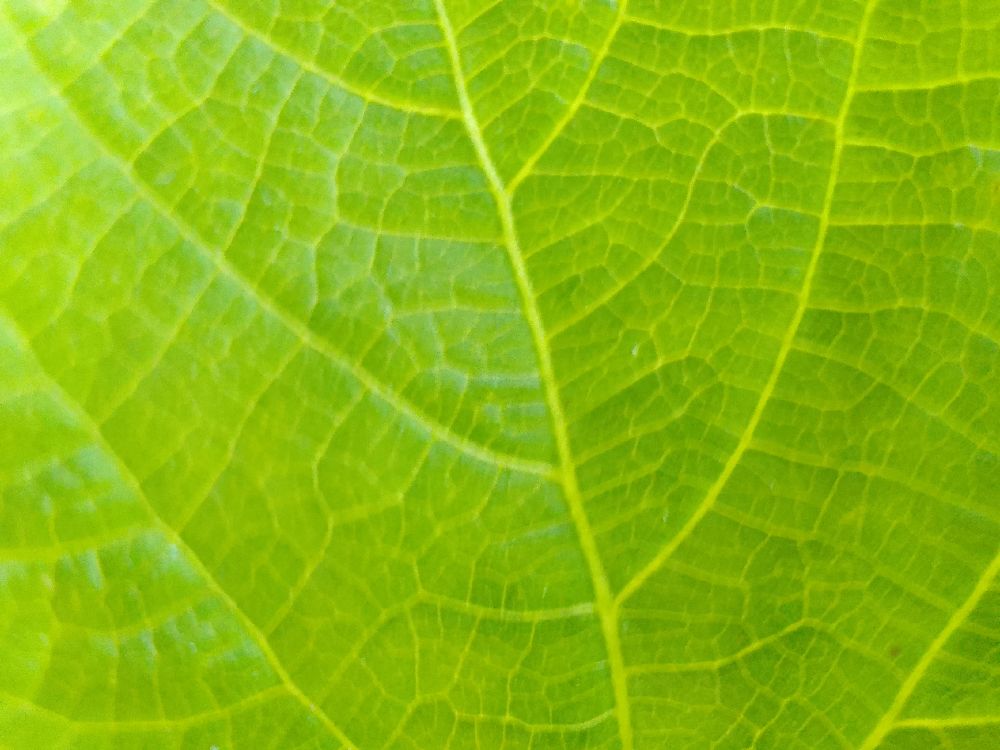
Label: healthy